Cortland Street Drawbridge

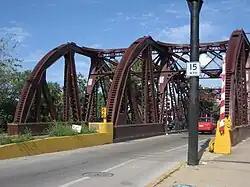
Cortland Street Drawbridge 2007

The Cortland Street Drawbridge (originally known as the Clybourn Place drawbridge) over the Chicago River is the original Chicago-style fixed-trunnion bascule bridge, designed by John Ericson and Edward Wilmann. When it opened in 1902, on Chicago's north side, it was the first such bridge built in the United States. The bridge was a major advance in American movable bridge engineering, and was the prototype for over 50 additional bridges in Chicago alone. The bridge was designated as an ASCE Civil Engineering Landmark in 1981, and a Chicago Landmark in 1991.